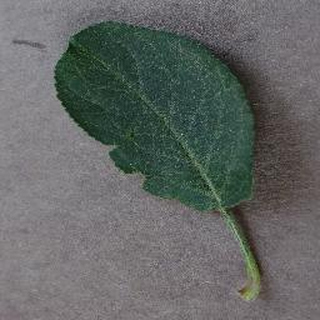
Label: healthy_apple